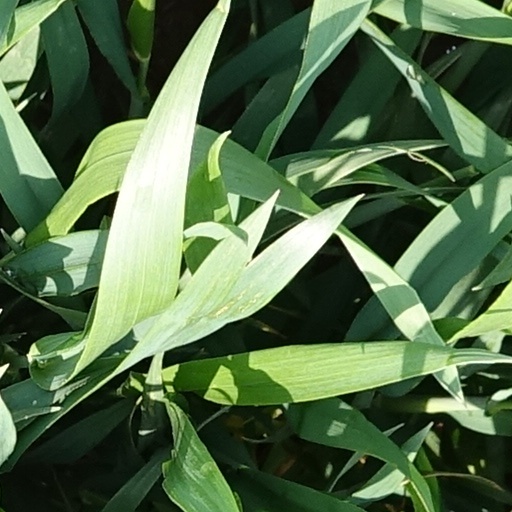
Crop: wheat